The Breaking of the Drought

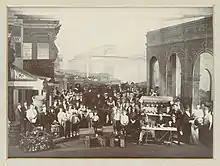
Scene from stage production The Breaking of the Drought 1902 Collection State Library Victoria

In 1902, at drought-stricken Wallaby Station in New South Wales, a squatter, Jo Galloway, lives with his wife and daughter Marjorie while his son Gilbert trains to be a doctor in Sydney. Gilbert falls in with bad company, in the shape of financier Varsey Lyddleton, who encourages him to forge his father's name on some cheques and ruins his family. A neighbouring squatter, Tom Wattleby, who loves Marjorie Galloway, returns from a trip to India to find the father working as a lamp cleaner and the daughter was a maid. The neighbour rescues the family and the father swears vengeance on his son. However, during a bush fire that ends in a heavy rain that breaks the drought, the hero rescues Gilbert.